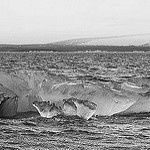
Label: B & W